Diamond West Midlands

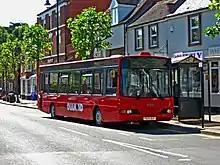
Wright Crusader bodied Dennis Dart SLF in Pershore in June 2010

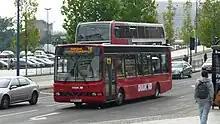
Wright Crusader bodied Dennis Dart SLF in Birmingham in September 2010

In 2008, upon takeover by Rotala, Diamond started to "localise" their operations. In the Black Country, this meant that the brand became Black Diamond with 20 new Plaxton Centros (eight of which moved to Wessex Bus due to service cuts). These were new for routes 401, 402, 404, 404E and 404H.